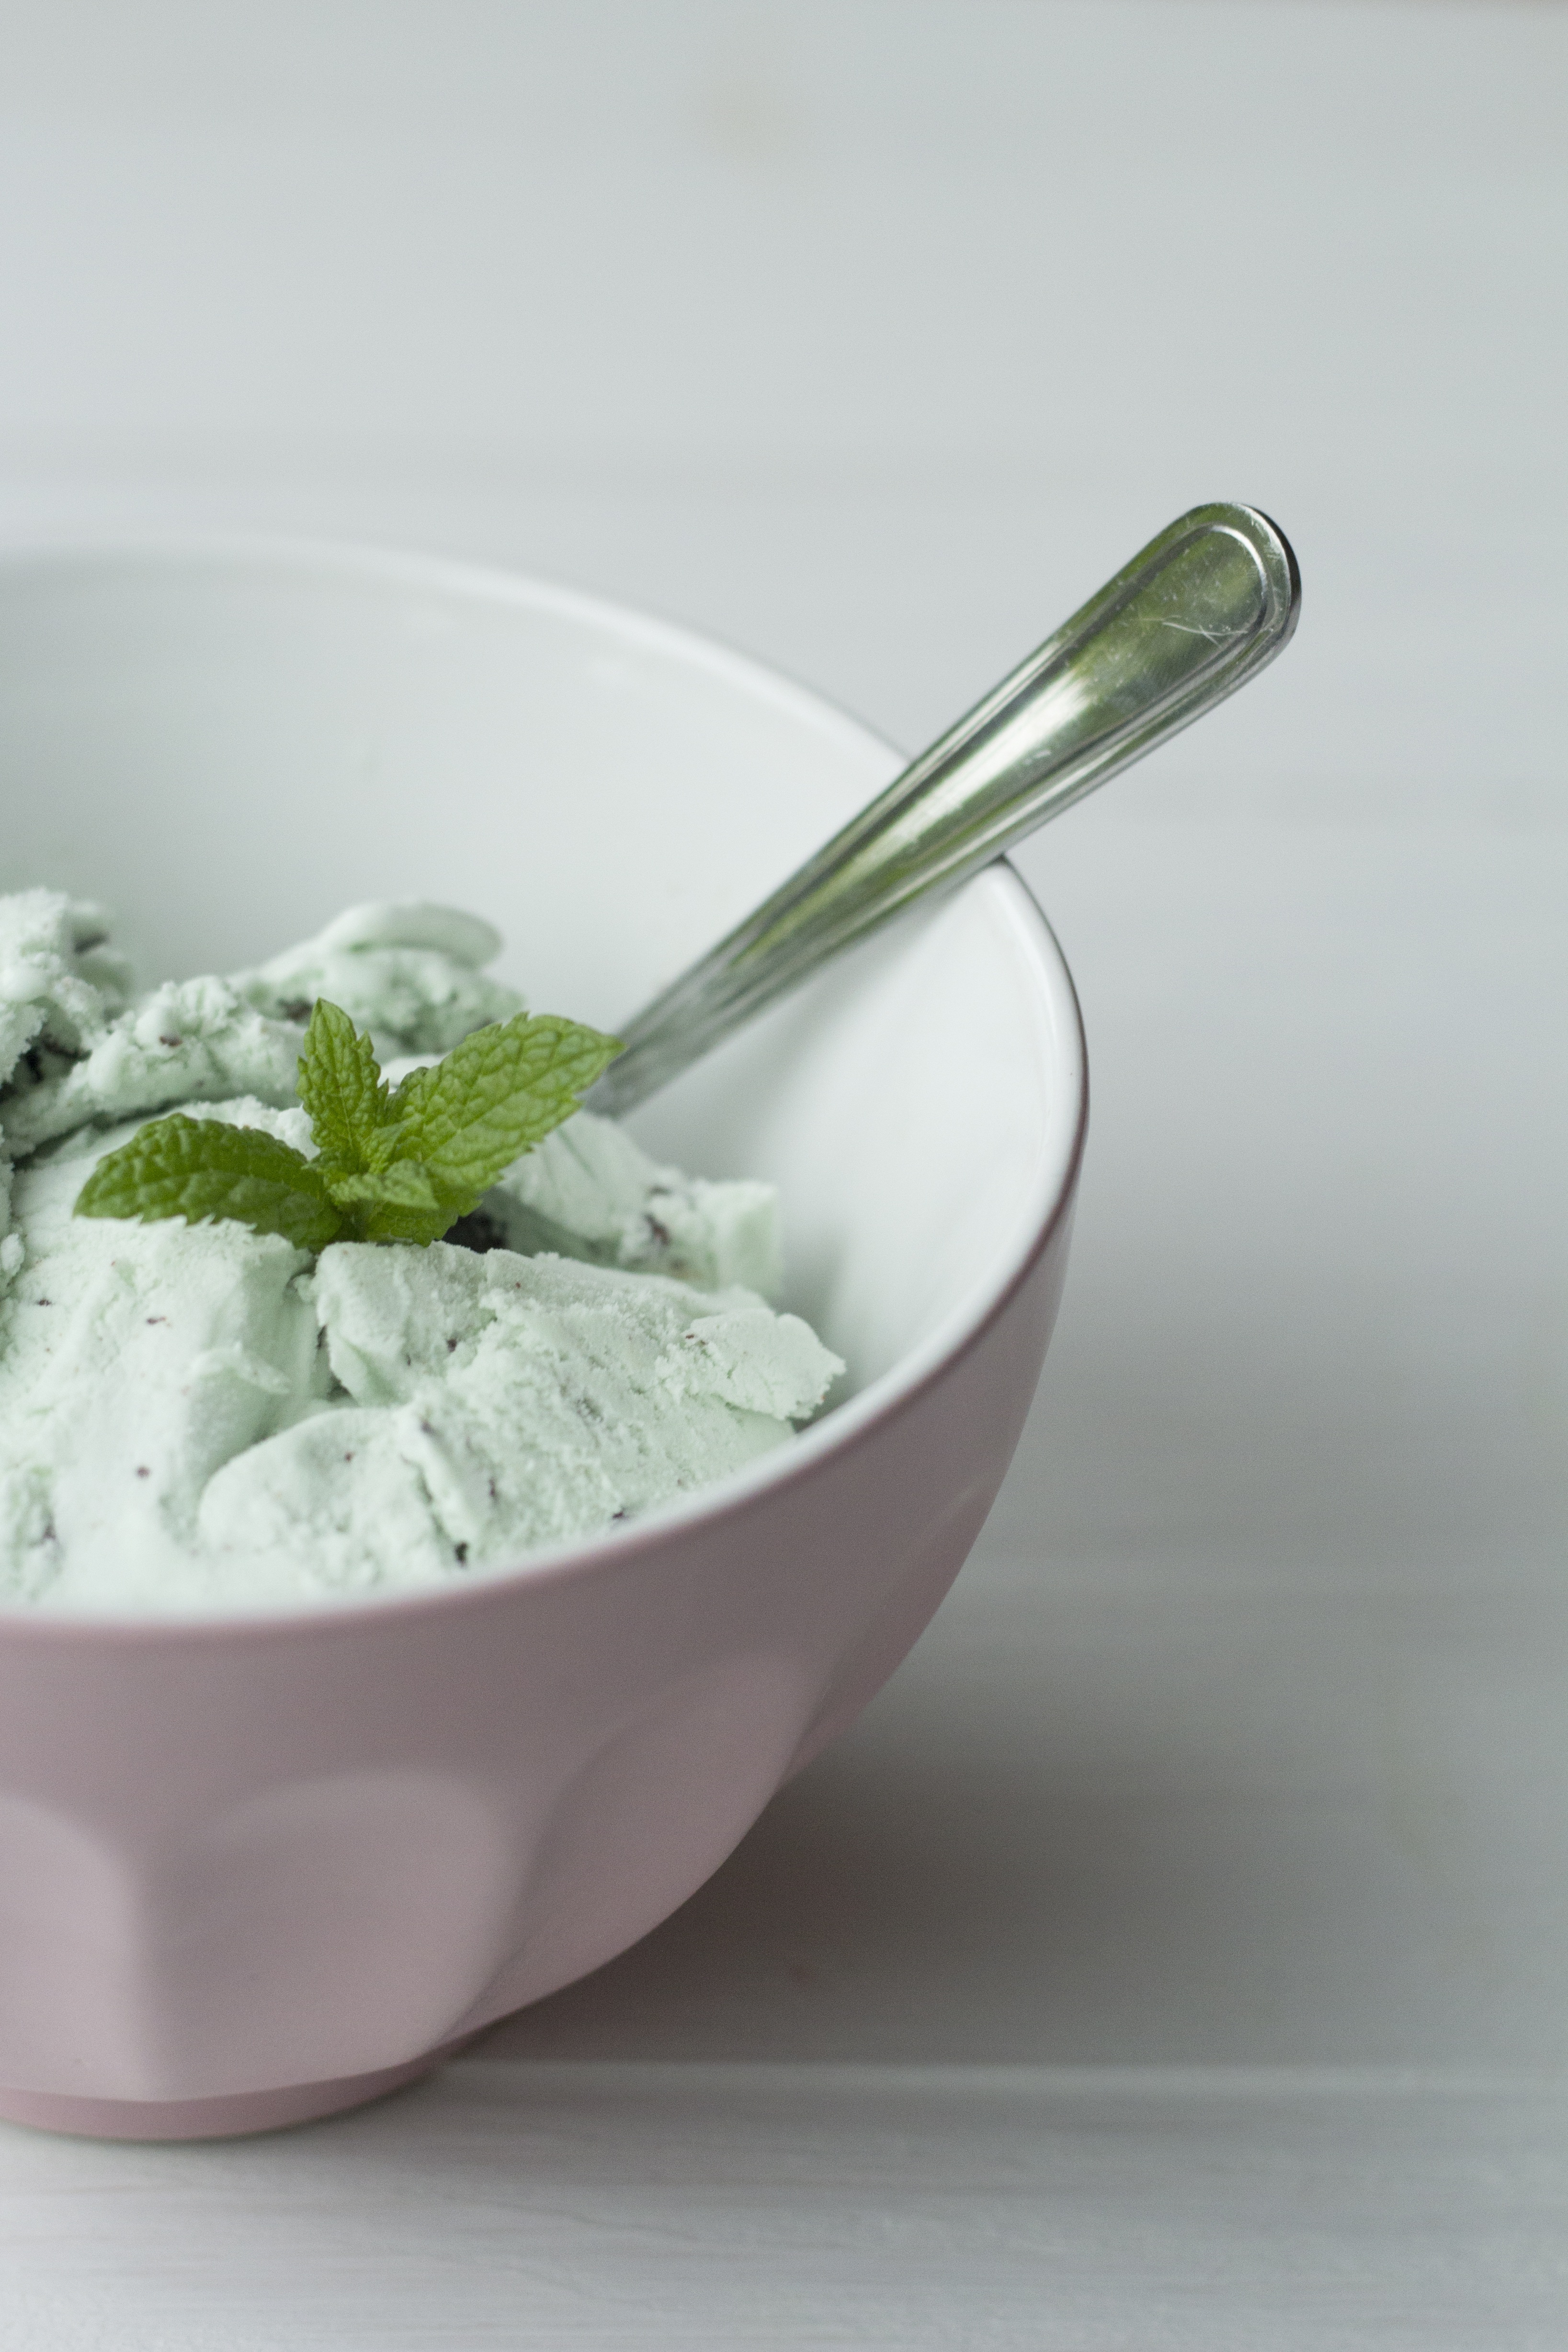
bowl, dish, meal, food, herb, produce, breakfast, chocolate, ice cream, dessert, dairy product, spoon, mint, coconut, dairy, flavor